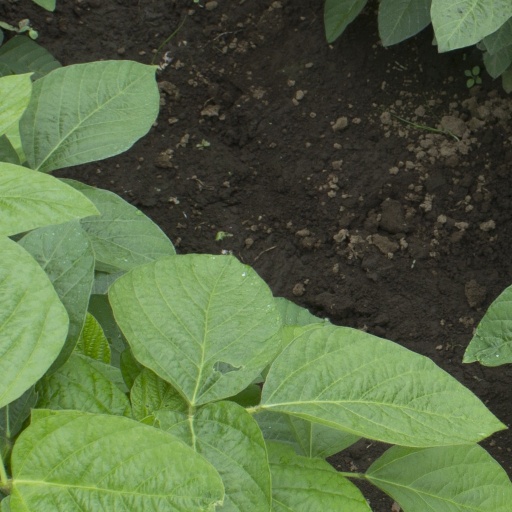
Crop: soybean